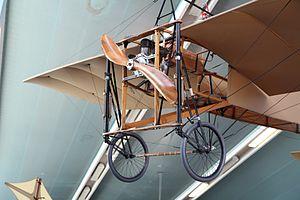
Le Blériot XI - Musée de l'Air et de l'Espace - Le Bourget
Le musée de l'Air et de l'Espace du Bourget est le plus important musée aéronautique de France ; il est le plus ancien et l'un des plus grands du monde. Situé sur le territoire des communes de Dugny et Le Bourget, ses espaces ouverts au public sont dans la partie sud-est de l'emprise de l'aéroport du Bourget, qui est lui-même au nord-est de Paris. Ils sont à proximité de l'aérogare du Bourget et du Bureau d'enquêtes et d'analyses pour la sécurité de l'aviation civile.